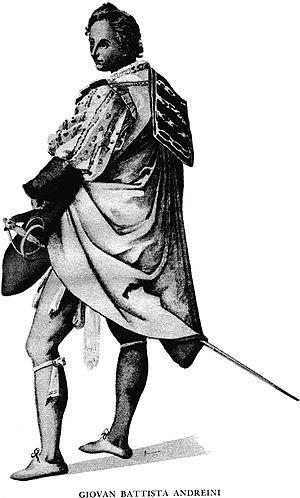
Giambattista Andreini est un poète, acteur et dramaturge italien.